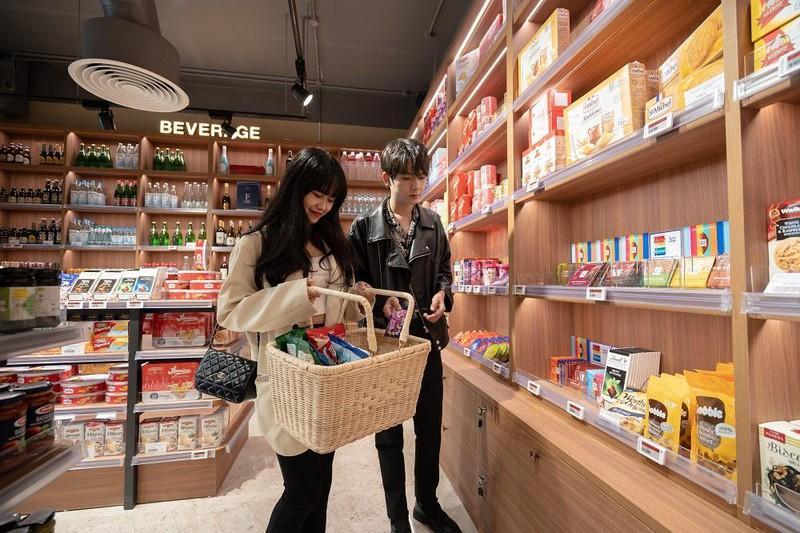
có một cô gái đang cầm trên tay một chiếc giỏ tre